Figolla
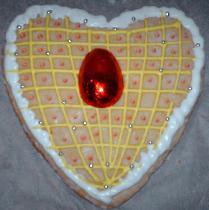
Also known as:
es - Spanish: Figolla
mt - Maltese: Figolla
pt - Portuguese: Figolla
ru - Russian: Фиголла
uk - Ukrainian: Фіголла
Category: pastry (sweet pastry)
Cuisine: Maltese
Associated cuisines: Maltese
Area: Malta
Countries: Italy
Region: Southern Europe, , , ,
The dish is a unique shaped stuffed pastry with filling served as sweet. The biscuit base is predominantly made of plain flour, butter/margarine, caster sugar, vanilla essence, eggs, lemon rind and water. The filling is made of ground almonds, caster sugar, egg whites, and almond essence. Some may also add orange rind or more lemon.